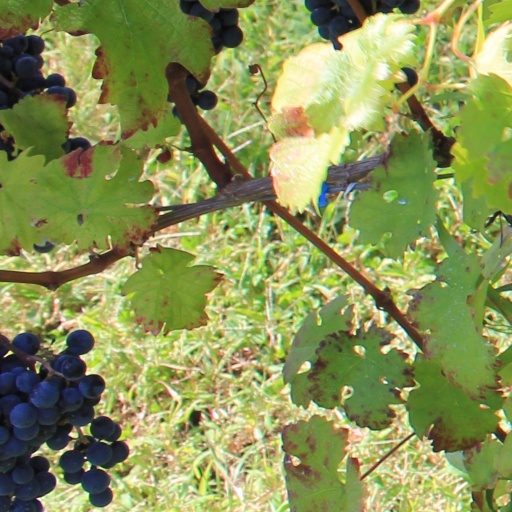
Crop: grape